Nepenthes viridis

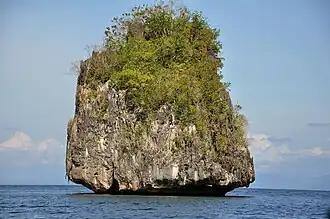
One of the many islets off Dinagat where "N. viridis" was found during field work in 2012

"Nepenthes viridis" was discovered in 2007 by Thomas Gronemeyer and Volker Heinrich. An account of this and other discoveries appeared in a 2008 issue of the German-language periodical, "Das Taublatt", where the plant was treated as a green form of "N. alata".